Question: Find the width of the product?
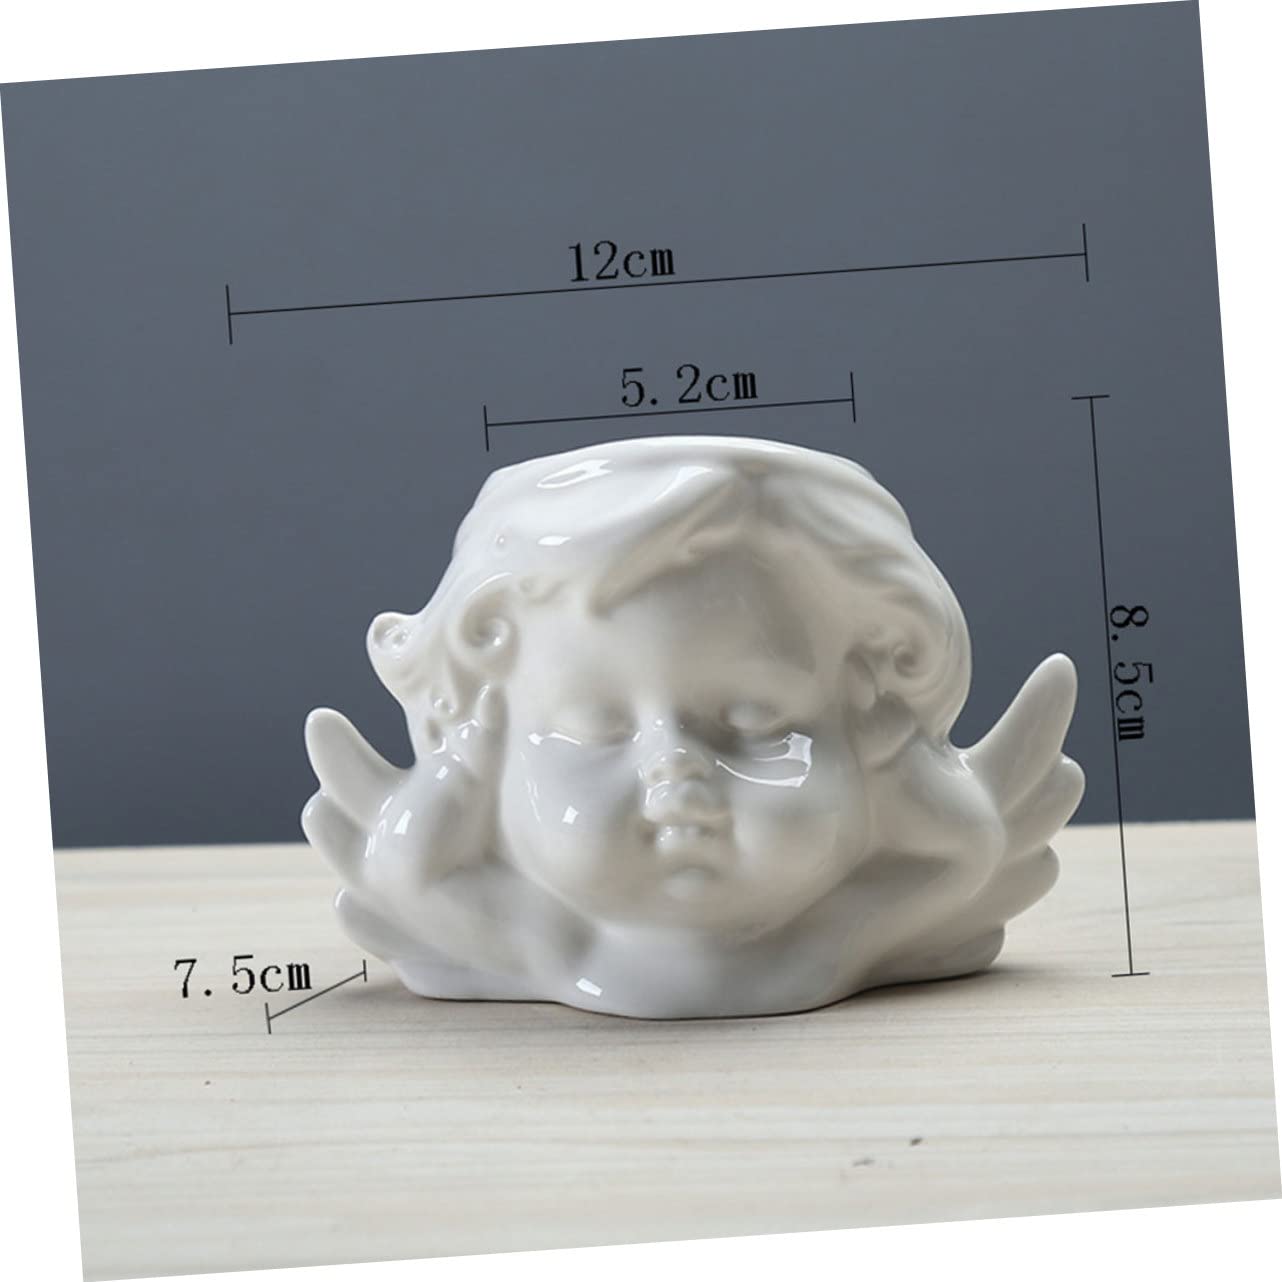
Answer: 12.0 centimetre